Fairbourne Railway

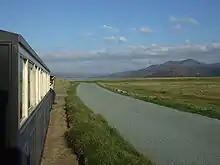
Train between Loop Halt and Estuary Halt.

The line has provided a service between Fairbourne village and Penrhyn Point since its opening in 1895 as a narrow gauge horse-drawn construction tramway. It was converted in 1916 to gauge, and again to its present gauge in 1986. Originally built to carry building materials, the railway has carried holidaymakers for over a hundred years. At its peak in the 1970s it was carrying in excess of 70,000 passengers a year.